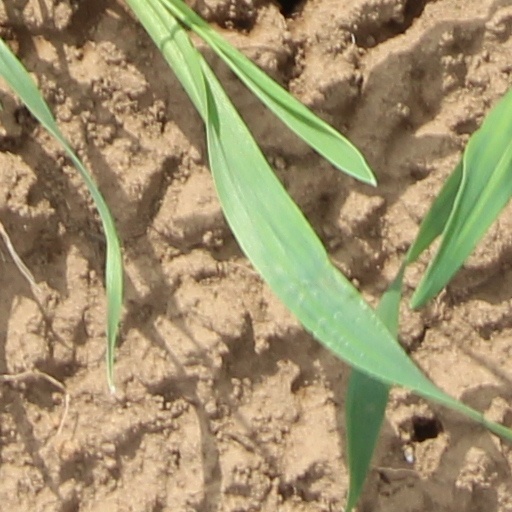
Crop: wheat